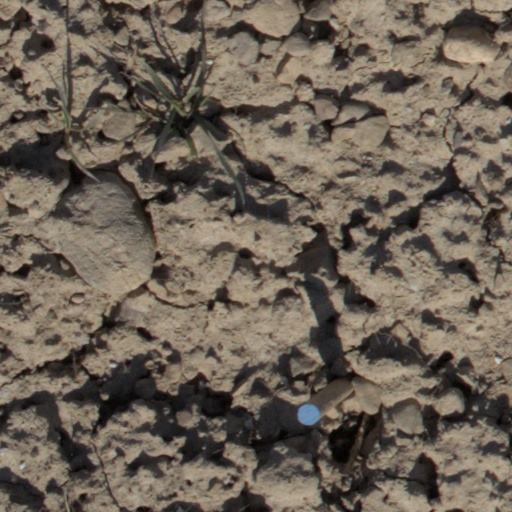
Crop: wheat